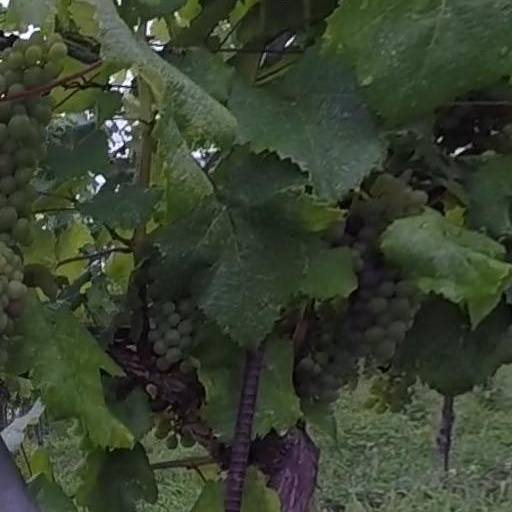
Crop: grape